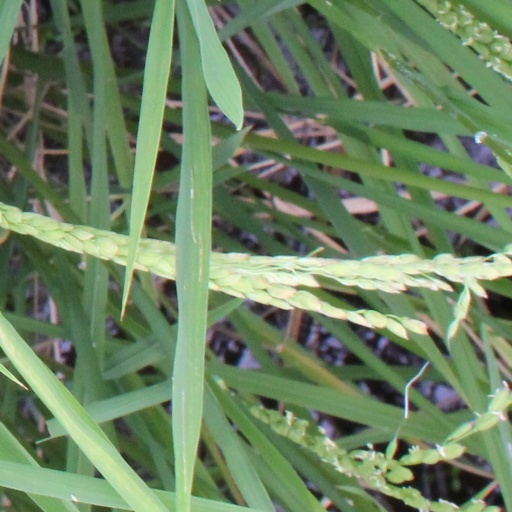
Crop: rice